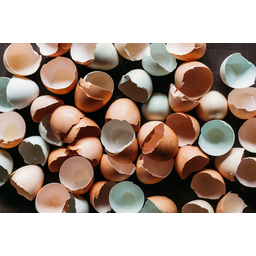
Label: eggshells